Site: brandenburg
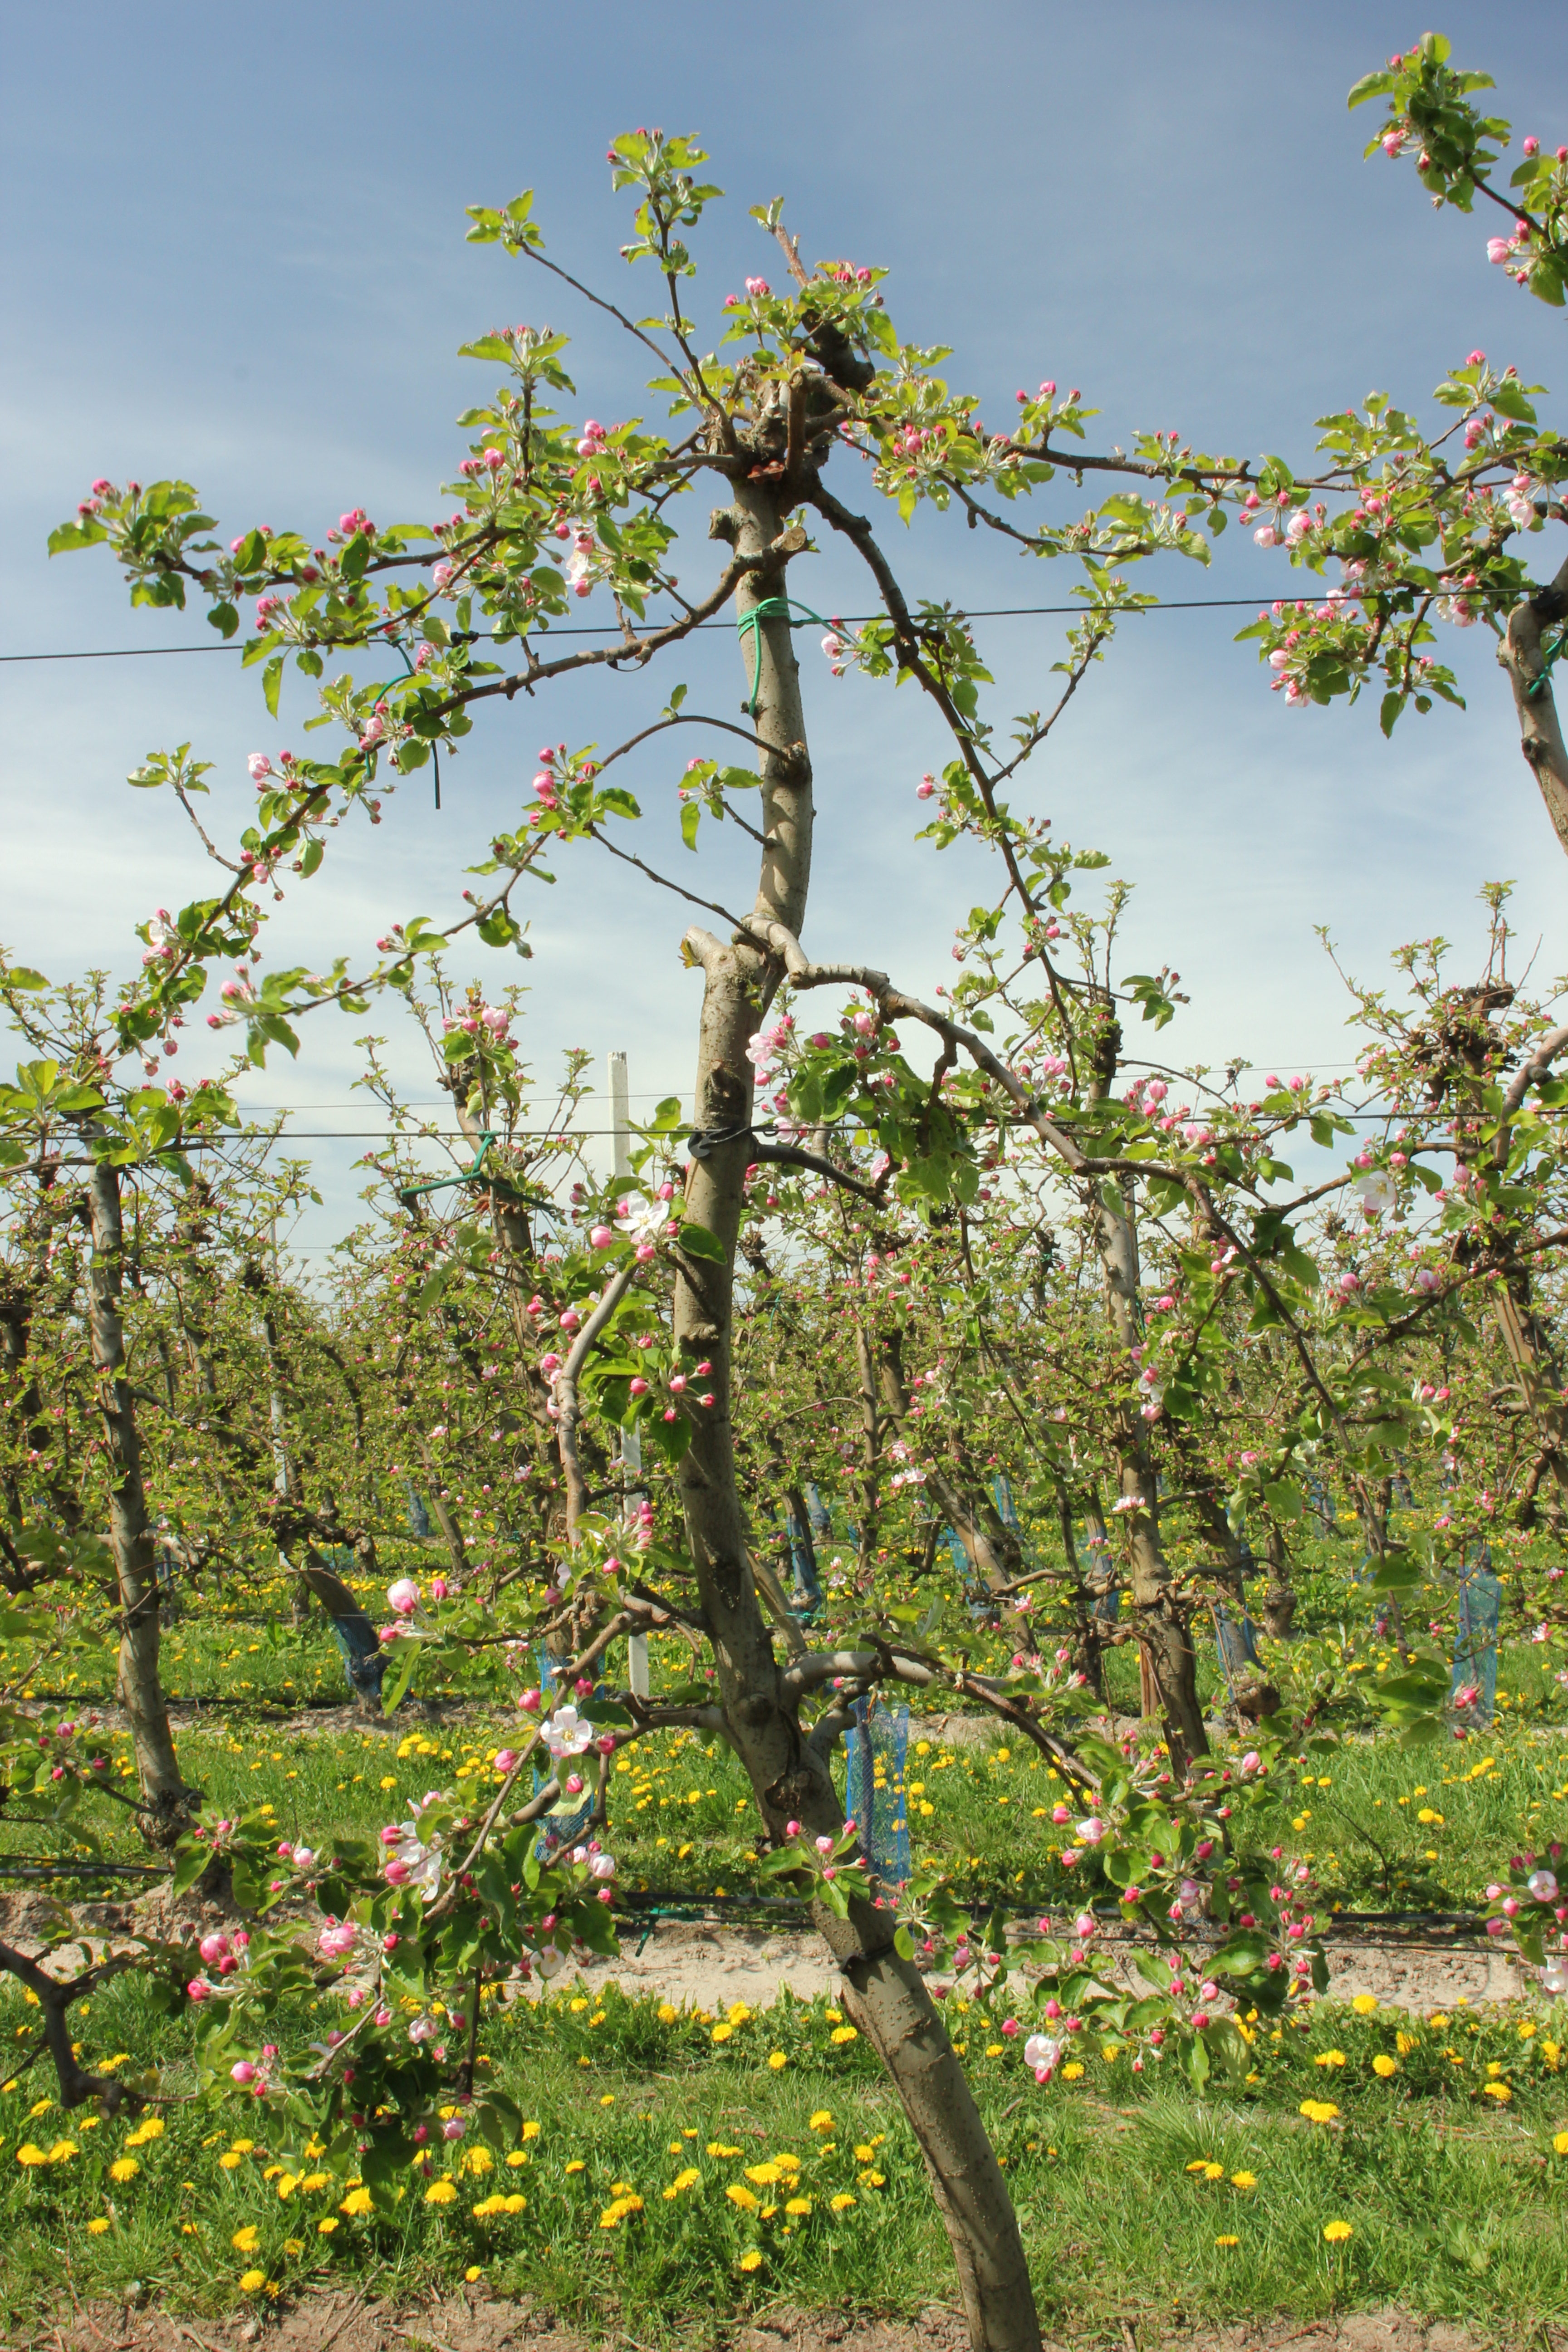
Growth stage (BBCH 57): Inflorescence emergence